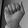
ASL letter: A